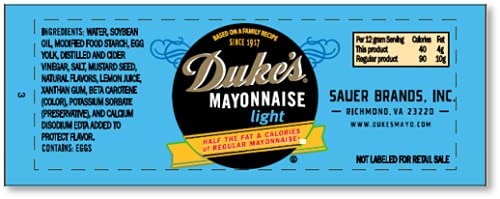
Item Name: Duke's Light Mayonnaise Portion Control Packets
Bullet Point: Duke’s Light Mayonnaise has the same great taste and creamy texture as Duke’s Real Mayonnaise, but with half the calories and fat. Perfect for takeout and delivery, enjoy Duke’s in a convenient to-go packet.
Value: 200.0
Unit: Count

Price: 28.34